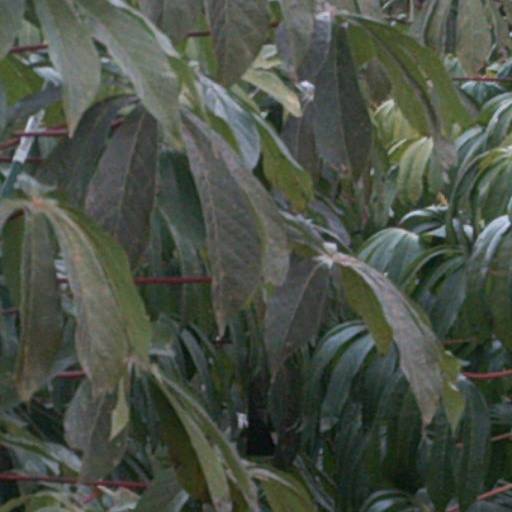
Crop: cassava